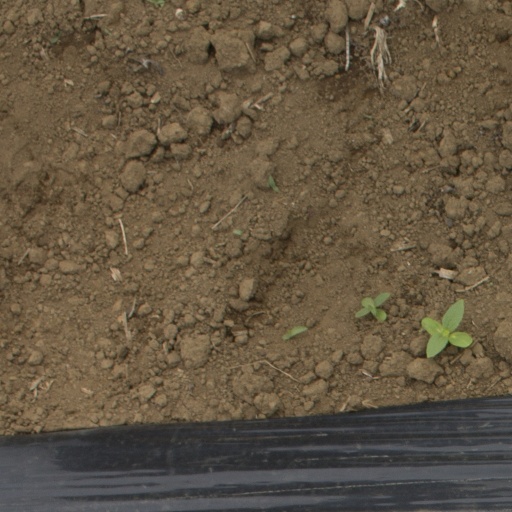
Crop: Jerusalem artichoke